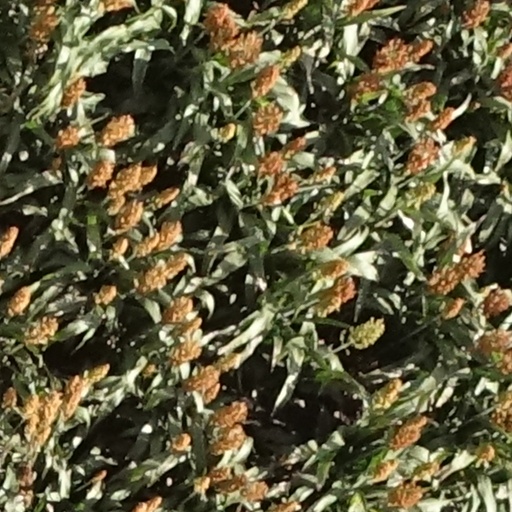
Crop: sorghum